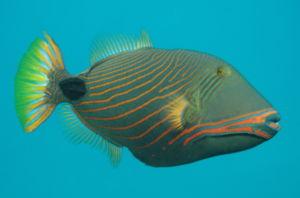
Les Balistes ou Balistidés forment une famille de poissons rattachés à l'ordre des Tetraodontiformes. Elle comprend 12 genres et 40 espèces. Ils sont également appelés cochons de mer ou poisson-gachettes dans les pays anglo-saxons.
Les tétraodontiformes forment un ordre de poissons à nageoires rayonnées, aussi appelé Plectognathi. Certains les classent en tant que sous-ordre des Perciformes.
Balistapus undulatus, ou communément nommé Baliste ondulé, Baliste strié ou Baliste vert, est une espèce de poissons marins démersale de la famille des Balistidae. C'est la seule espèce de son genre Balistapus.